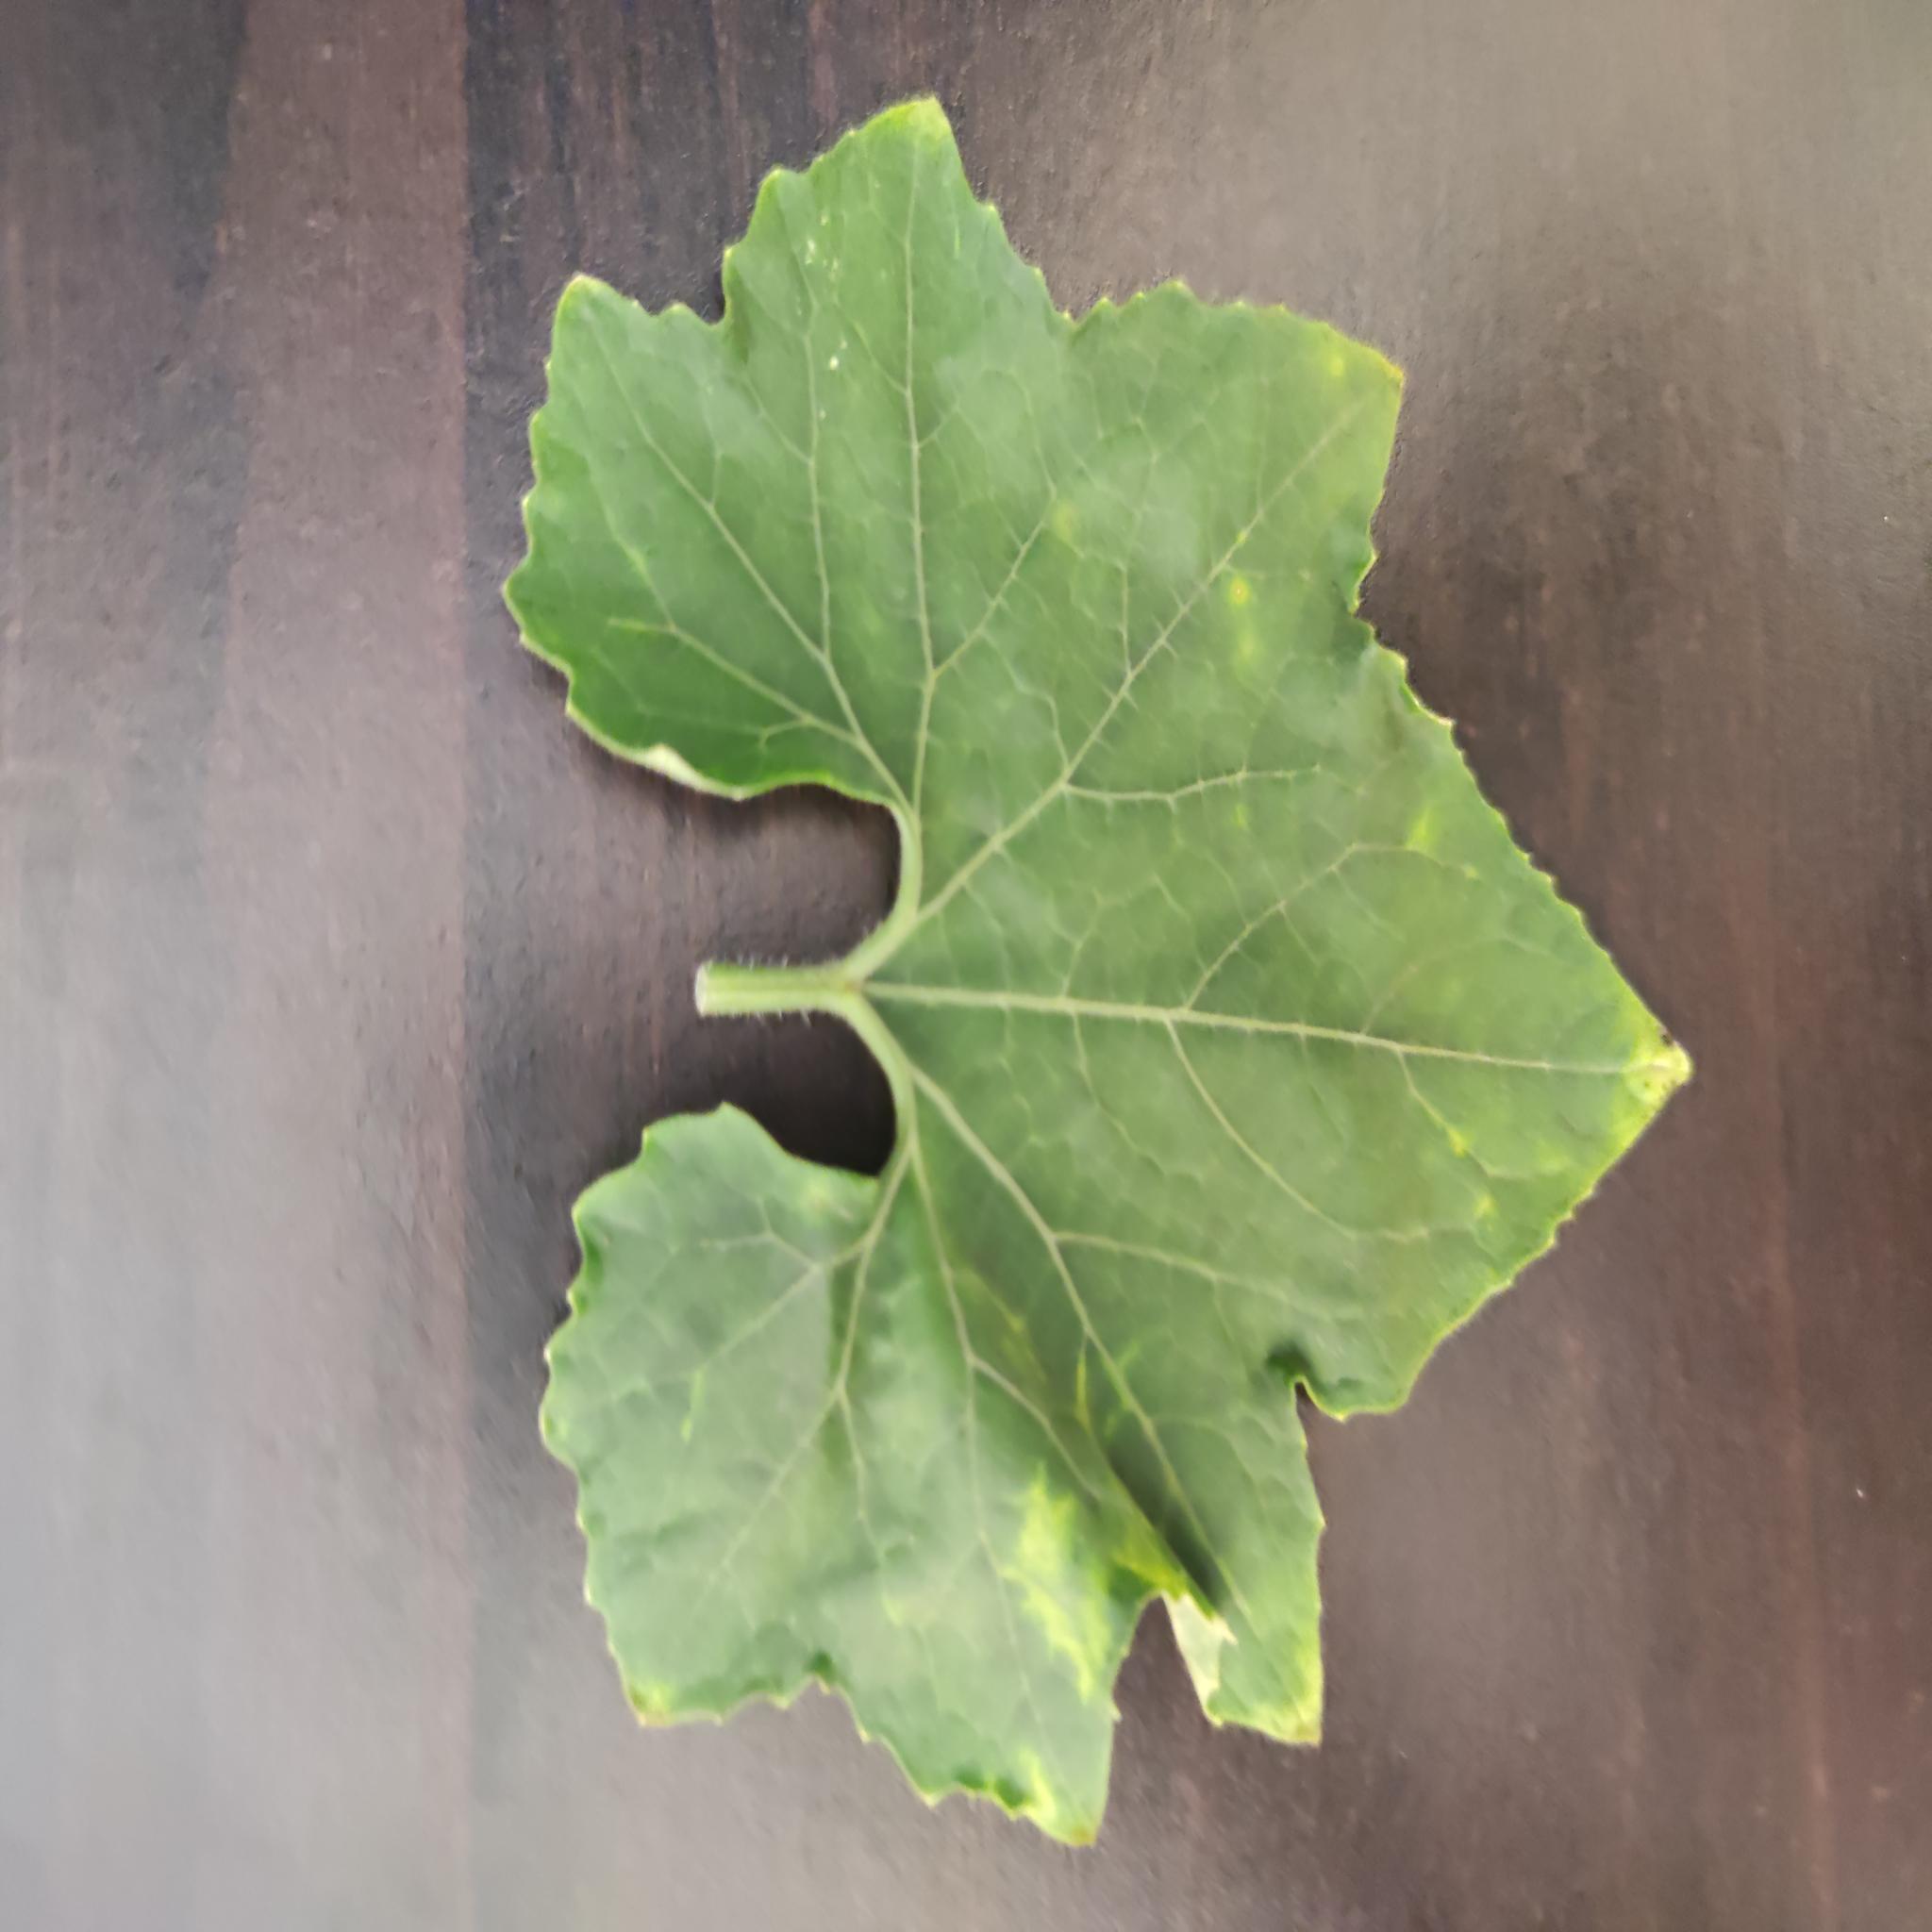
Label: Leaf curl